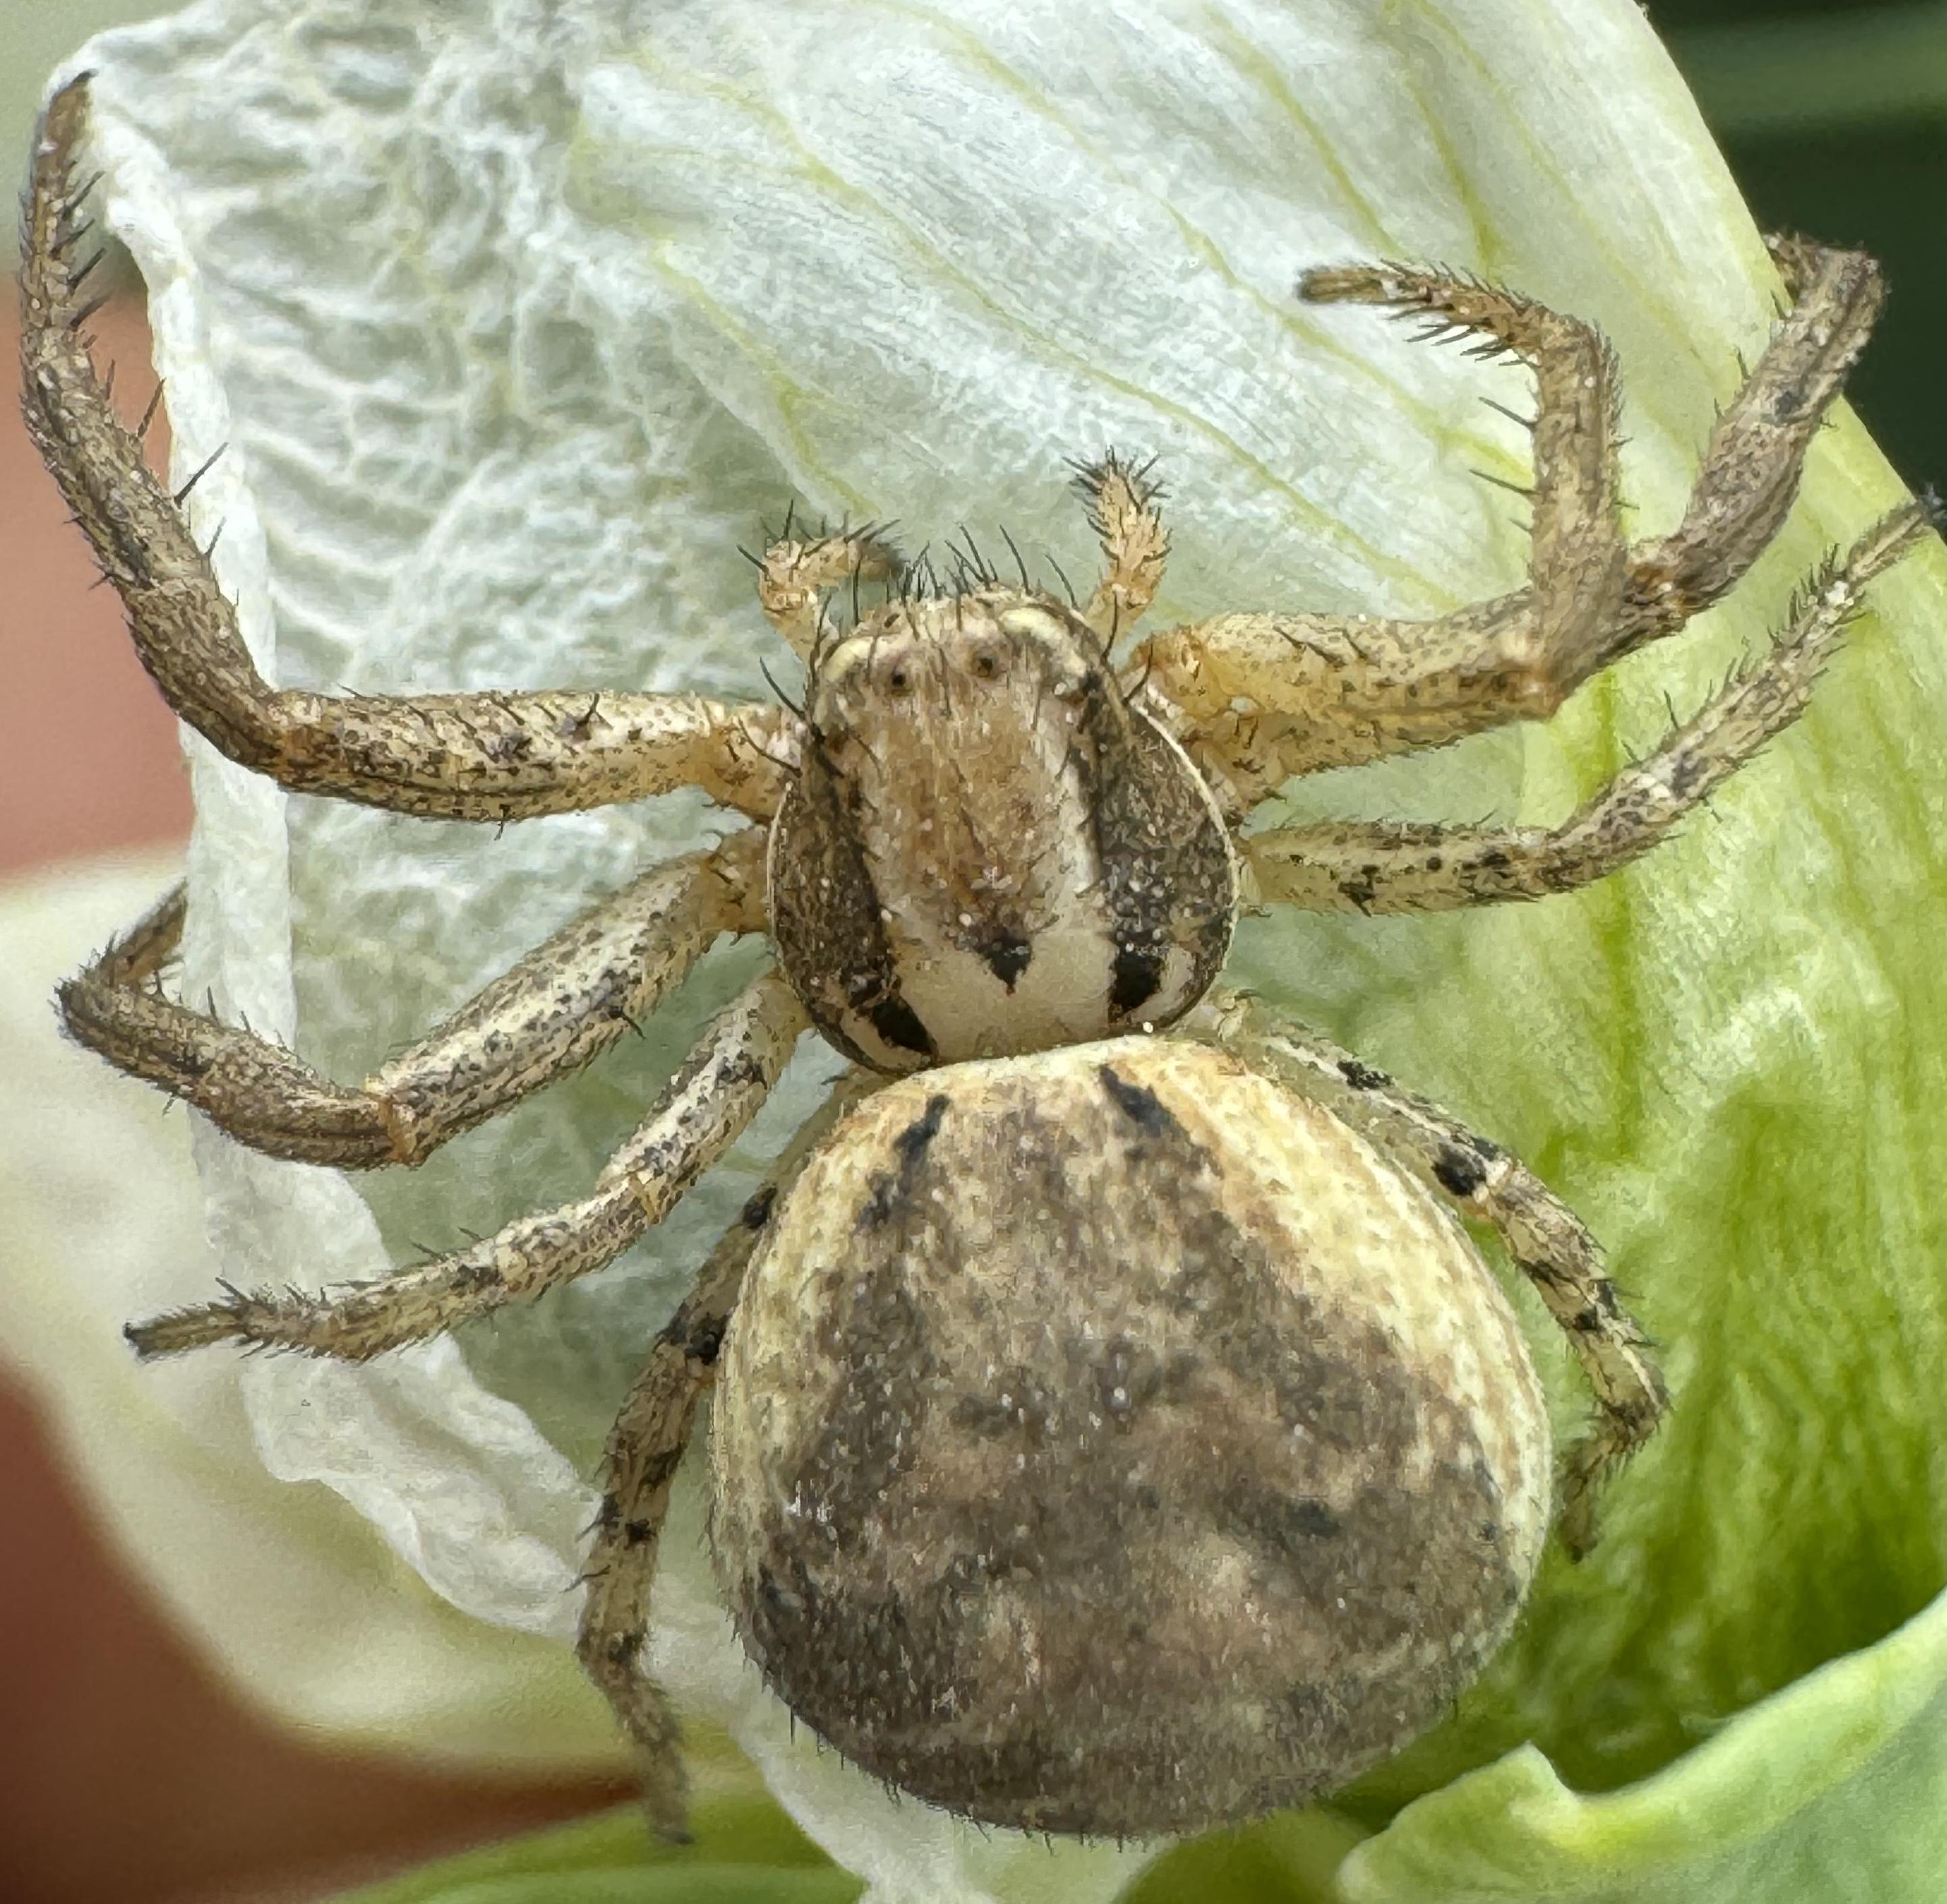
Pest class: predators